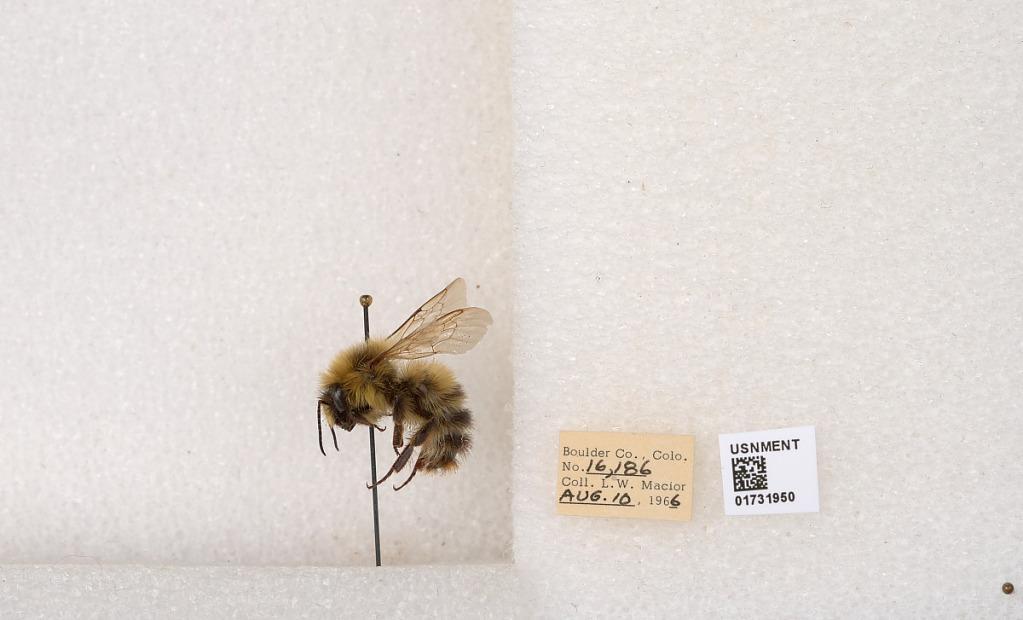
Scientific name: Bombus kirbyellus
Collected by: L. Macior
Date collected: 1966-8-10
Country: United States
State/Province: Colorado
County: Boulder
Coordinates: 40.0925, -105.358